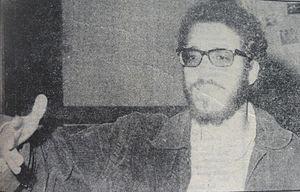
Kadour Naimi interviewé à propos de sa pièce théatrale Mon Corps, Ta Voix et Sa Pensée, Alger (Algérie), 1969.
Kadour Naimi, né le 4 novembre 1945 à Sidi Bel Abbès, est producteur, dramaturge, cinéaste et écrivain.